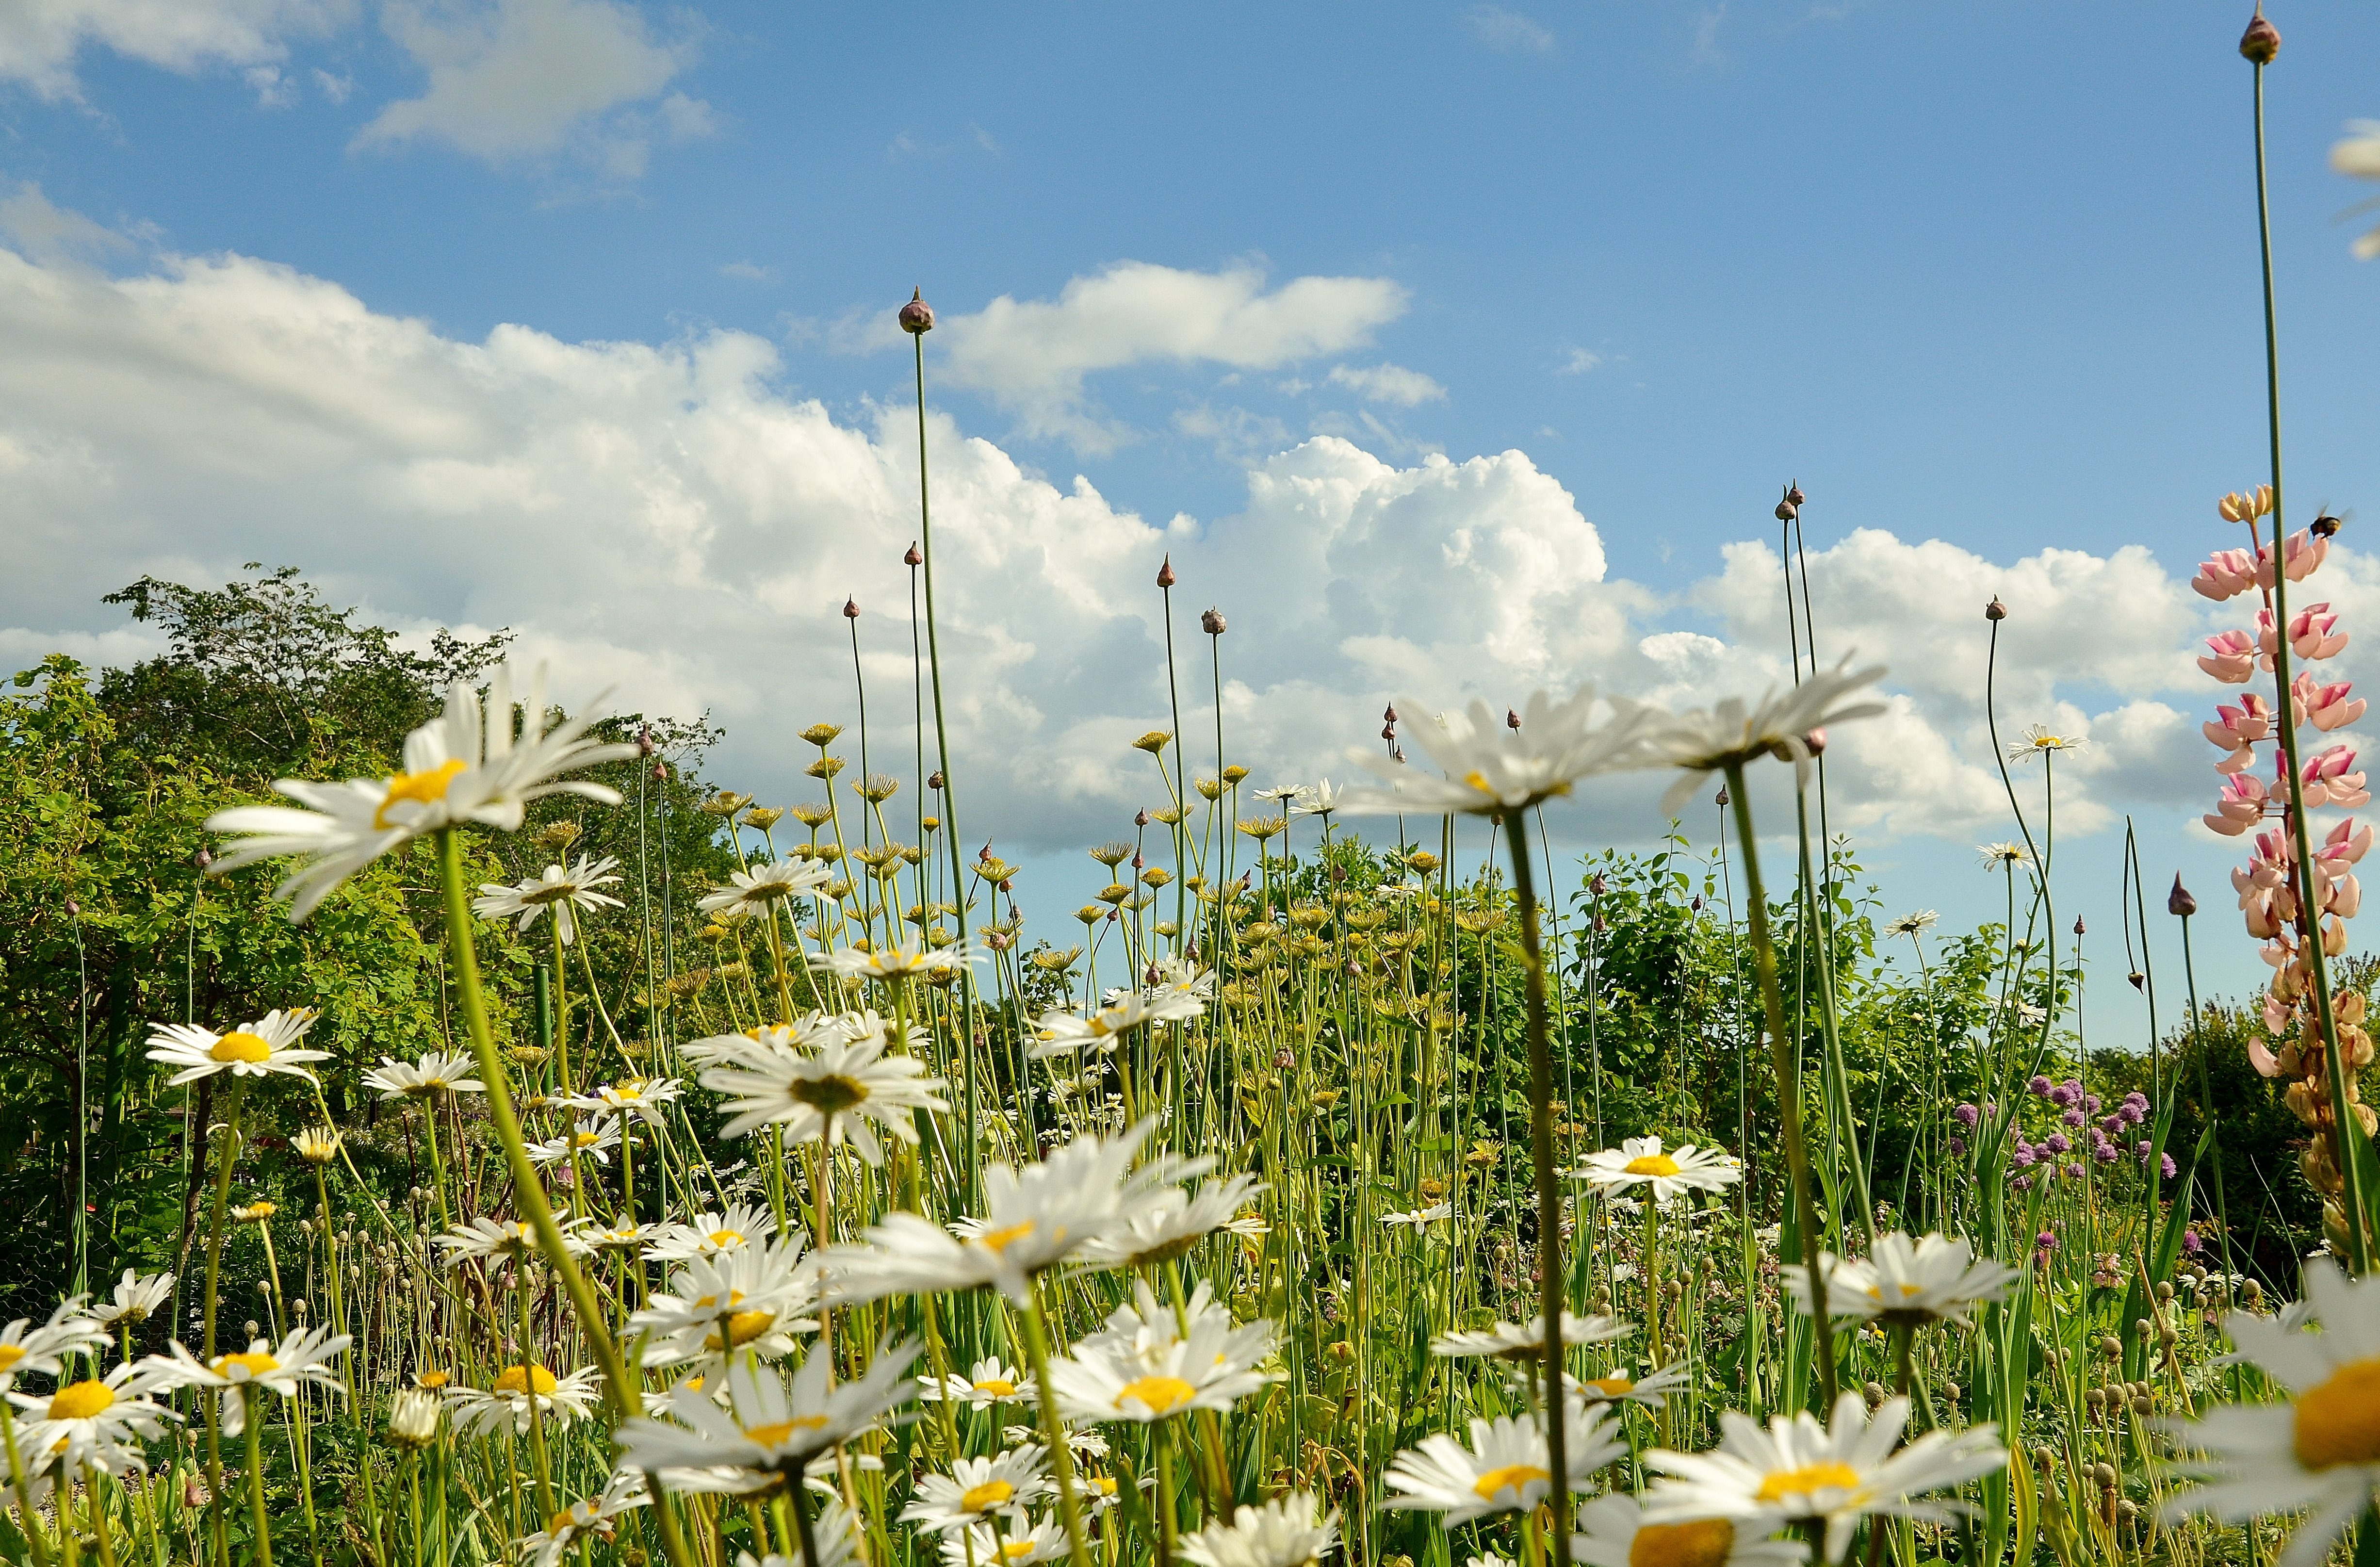
nature, grass, plant, sky, white, field, meadow, flower, botany, agriculture, flora, wildflower, wildflowers, rural area, flowering plant, daisy family, spring meadow, grass family, land plant